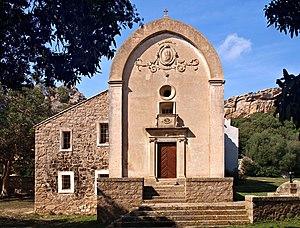
Bonifacio (Corse-du-Sud) - Emitage de la Trinité de Bonifacio (Eglise de la Trinité + oratoire Notre Dame de Tibhirine)
L'abbaye Notre-Dame de l'Atlas est un monastère de cisterciens-trappistes, fondé le 7 mars 1938 à Tibhirine, près de Médéa, en Algérie. En 1996, sept moines furent enlevés du monastère, lors de la guerre civile algérienne, et assassinés. À la suite de ces événements, les moines cisterciens se replient sur le Maroc, tout d'abord à Fès, puis s'installent à Midelt en 2000. Le monastère Notre-Dame de l'Atlas y est aujourd'hui établi.
L'assassinat des moines de Tibhirine fait référence à la mort, en 1996, lors de la guerre civile algérienne, de sept moines trappistes du monastère de Tibhirine, en Algérie. Les sept moines sont enlevés dans la nuit du 26 au 27 mars 1996 et séquestrés durant plusieurs semaines. Un communiqué, attribué au Groupe islamique armé, annonce le 21 mai 1996 leurs assassinats. Les têtes des moines sont retrouvées le 30 mai 1996, à 4 km au nord-ouest de Médéa.